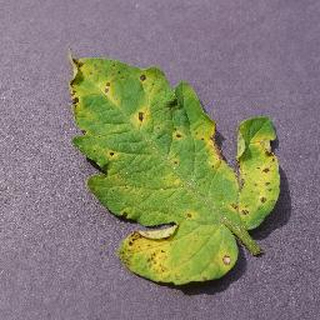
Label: tomato_septoria_leaf_spot